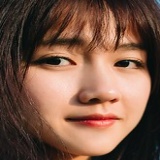
diễn viên Kiều Trinh Xíu